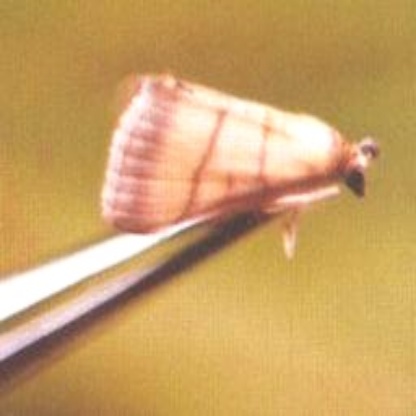
Nhãn: Sâu cuốn lá nhỏ ( Rice leaf folder)